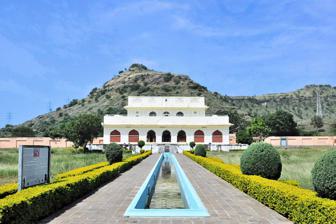
Building: Soneri Mahal
Country: India
Year built: 1651
17th century palace in Aurangabad This article contains wording that promotes the subject in a subjective manner without imparting real information . Please remove or replace such wording and instead of making proclamations about a subject's importance, use facts and attribution to demonstrate that importance. ( October 2023 ) ( Learn how and when to remove this message ) Soneri Mahal Location Jaisingpura, Aurangabad , Maharashtra , India Coordinates 19°54′24″N 75°18′32″E / 19.90667°N 75.30889°E / 19.90667; 75.30889 Founder Pahadsingh (Envoy of Shah Jahan ) Built 1651 (374 years ago) ( 1651 ) Architectural style(s) Mughal and Rajput architecture Location in Maharashtra, India Show map of Maharashtra Soneri Mahal (India) Show map of India Soneri Mahal ( Marathi : सोनेरी महल; Marathi pronunciation: [soˑneˑriˑ m(ə)ˑhaːlˑ] ; lit. "Golden Palace" ) is a historic monument located in Aurangabad , Maharashtra , India , situated in the Satmala mountain range . It is situated near Dr. Babasaheb Ambedkar Marathwada University . and currently serves as the home of the Maharashtra State Museum for Aurangabad. History Historical records indicate that Shah Jahan sent Pahad Singh and Juzar Singh to the Deccan region. During Aurangzeb 's rule, Pahad Singh, with his valor and strategic skills, demonstrated his loyalty to the Mughal Empire , eventually relocating to Aurangabad during this period. This account is further substantiated by the presence of a memorial dedicated to Bhau Lala Hardaul, a brother of Pahad Singh, located on the outskirts of the building. The palace was constructed between 1651 and 1653 AD, at an approximate cost of USD 50,000. In 1934, the estimated value of the palace was assessed, and it was sold to the then Nizam of Hyderabad , Mir Mahbub Ali Pasha, for 26,400 rupees. Architecture The main building is situated along the ridge of a hill and is surrounded by lush green trees, gardens, and fields. The palace is believed to have originally featured paintings made with real gold, which inspired its name. The entrance is a robust structure fortified with defensive features. The Hathikhana Gate , adorned with ornate arches and intricate carvings, serves as the main access point to the palace. A central pathway extends from this gate to the main palace, flanked by gardens on both sides. At the center of the pathway lies a large rectangular water reservoir, which was meticulously reconstructed by craftsmen in 2001–2002. This restoration adhered to the principles of Mughal architecture, aiming to preserve the historical authenticity of the site.. The Soneri Mahal is rectangular and symmetrical, with a raised platform. The ground floor features a columned balcony and four other openings. On the second floor, there is a central hall with four other openings. In the south–north axis in the southern part is a staircase, with a decorative pinnacle above it. The building is constructed in stone, brick, and lime plaster. The monument is a notable example of the fusion of Rajput and Mughal architectural styles. It is a protected monument under the Ancient Monuments and Archaeological Sites and Remains Act, 1962, and it stands as a valuable piece of Maharashtra's architectural heritage. It has been the venue for several events, including the Ajanta-Ellora festival, and more recently, as a part of India's G20 tourism drive in Aurangabad. The palace also has a library and a small history museum displaying old statues, coins and ancient manuscripts. Murals Murals at Soneri Mahal The murals depict the natural world, incorporate elements of Mughal miniature paintings and are adorned with flowers, plants, and trees. The Mughal paintings in the palace feature depictions of traditional flora and fauna, including traditional flowers and fruits. The rose and lily flowers in the paintings are intricately detailed. The murals also contain extensive use of bright and vibrant colors such as deep red, blue, green, yellow, white, and gold. The use of gold paint for certain elements on the murals gives them a metallic sheen, and the use of linear perspective on some of the murals gives them a life like appearance. Museum The first-floor gallery of the palace houses the Regional Museum, which was established in 1979. This museum showcases a diverse collection of ancient artifacts across various categories. It includes ancient sculptures, paintings, coins, pottery, arms and armour, and more. It houses terracotta artifacts, wooden sculptures, and glass paintings, among other items, which were excavated from various sites in and around Marathwada. The second floor of the museum currently houses the office of the Assistant Curator of the Archaeology Department, Government of Maharashtra . Lala Hardaul Samadhi Lala Hardaul Samadhi, Soneri Mahal Lala Hardaul was a freedom fighter and skilled warrior, the son of Bundelkhand 's Orcha Narash Veeersingh.  A samadhi (memorial) dedicated to him is located 50 meters from the palace. The memorial is in the form of a square platform. This location in Bundelkhand's history is known for the extraordinary valor and bravery of Lala Hardaul. He is said to have fiercely resisted the Mughal authority, instilling fear in their ranks. Hardaul's bravery and courage is still celebrated in the Bundelkhand region. His untimely demise is attributed to his consumption of poison on the occasion of the Vijayadashami festival in 1631, fearing his impending capture by Mughal forces. His memorial contains an inscription in both Marathi and Urdu , which mention him by name. Due to his significant role in Indian history, the memorial has been declared a State Protected Monument by the Archaeology Department of the Government of Maharashtra and was recently renovated. Gallery At sunset During the day View from the Hathikhana gate The Hathikhana fountain External links Wikimedia Commons has media related to Soneri Mahal . Soneri Mahal, Government of Maharashtra Soneri Mahal, Aurangabad Municipal Corporation References